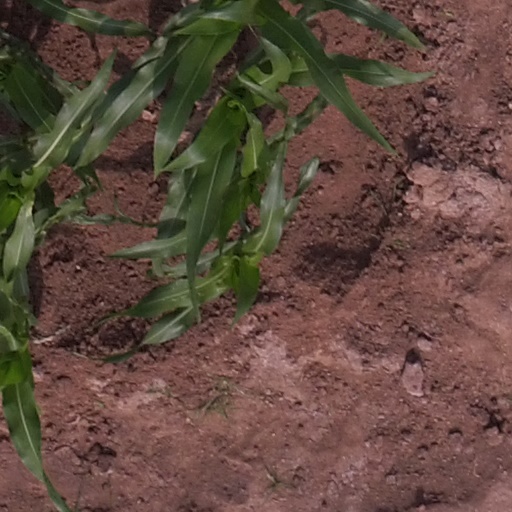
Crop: maize; corn